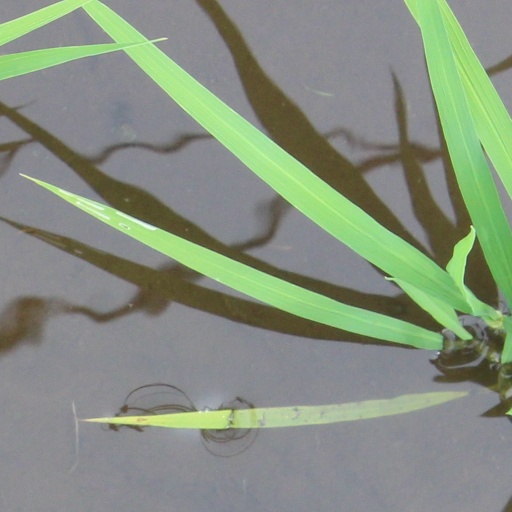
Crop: rice